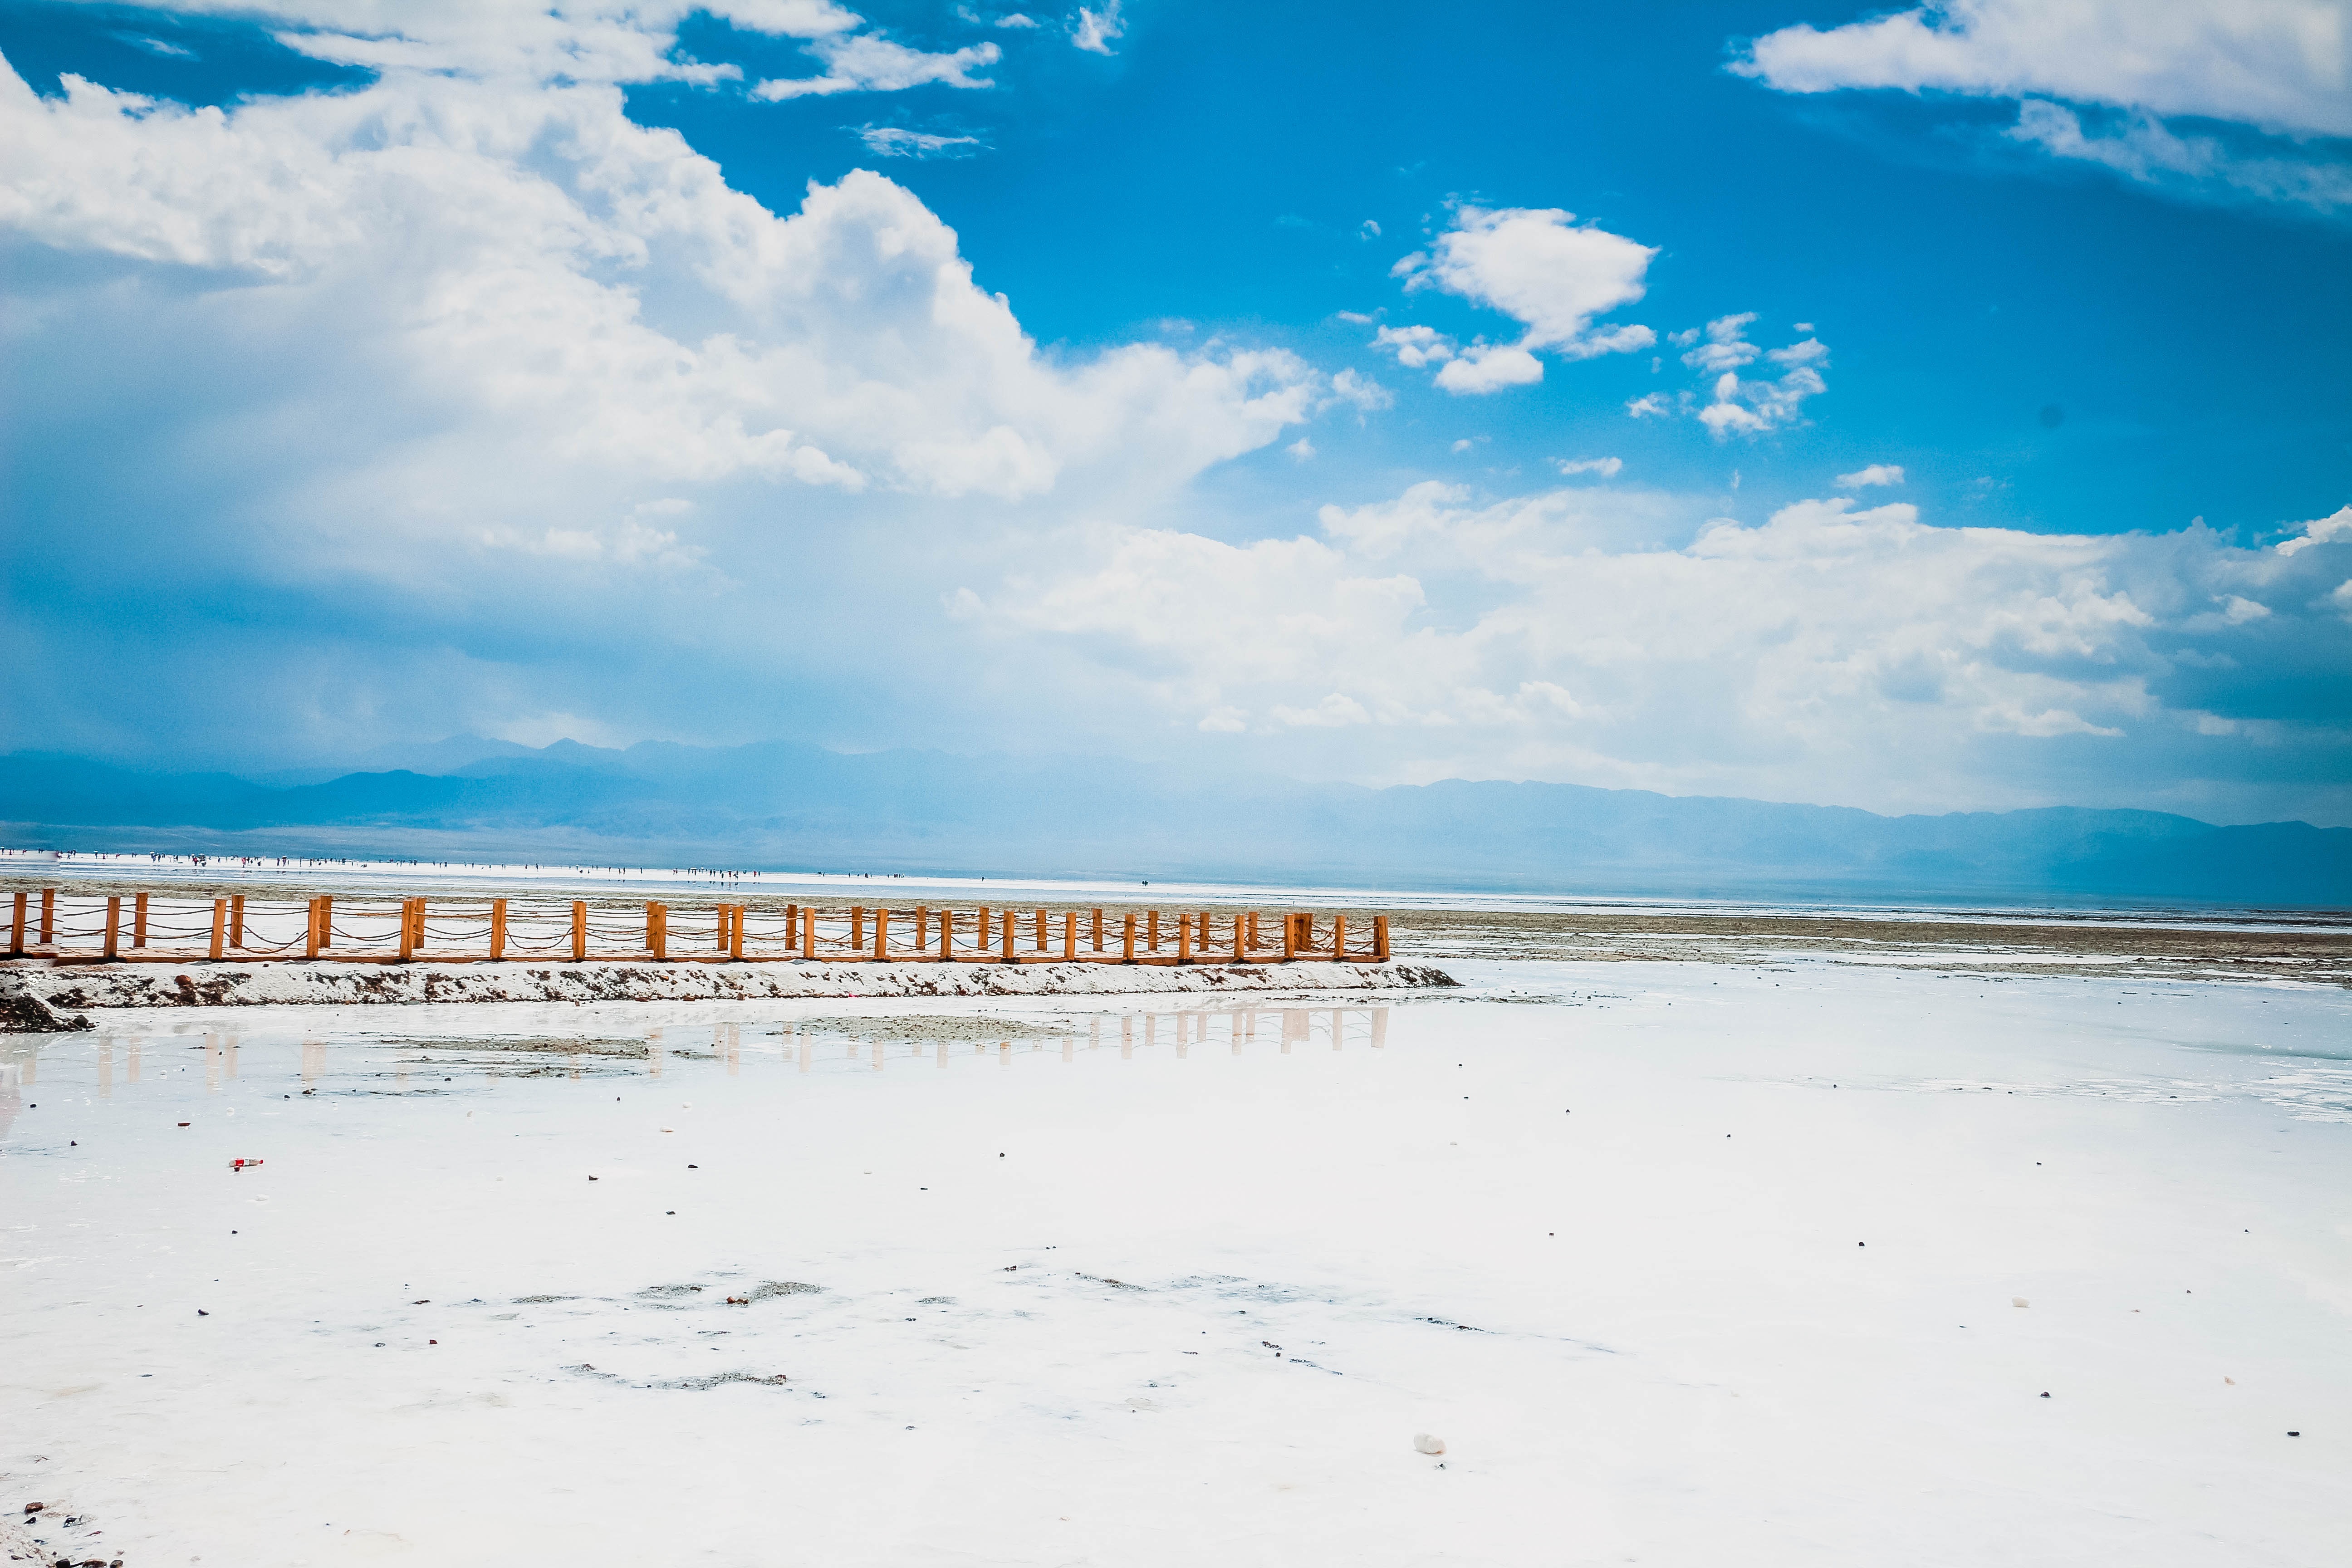
beach, sea, coast, sand, ocean, horizon, cloud, sky, sunlight, shore, wave, vacation, bay, body of water, wind wave